Grace Coolidge

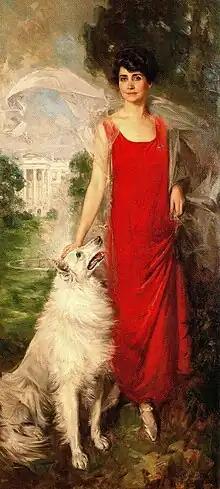
A painting of a woman in a red dress accompanied by her large white dog

Coolidge ascended in her own political career within the ranks of Pi Beta Phi. She became president of the Western Massachusetts Alumnae Club in 1910, vice president of the fraternity's Alpha Province covering the entire East Coast in 1912, and president of the Alpha Province in 1915. She went on a tour of California for Pi Beta Phi that year, but her trip ended early when she received a telegram informing her that her husband was a candidate to be lieutenant governor of Massachusetts. Her return home was delayed when her mother fell ill and Coolidge went to see her in Burlington.